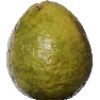
Label: Guava 1